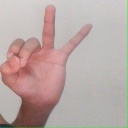
अक्षर: ण